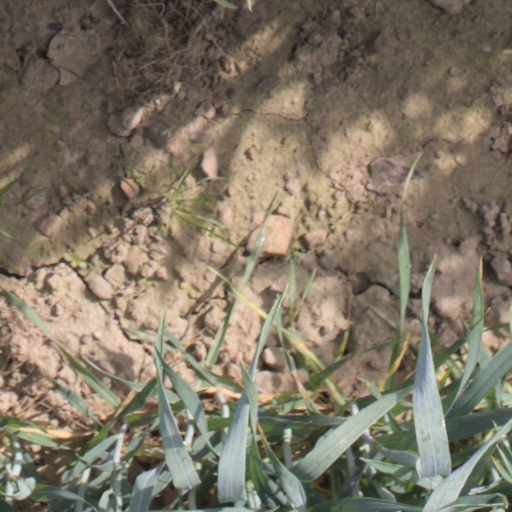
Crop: wheat